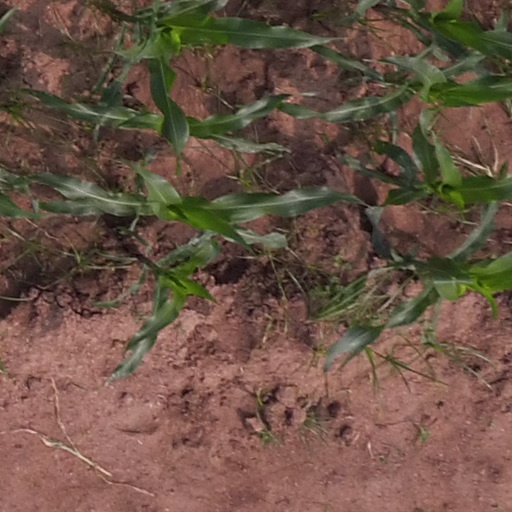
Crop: maize; corn